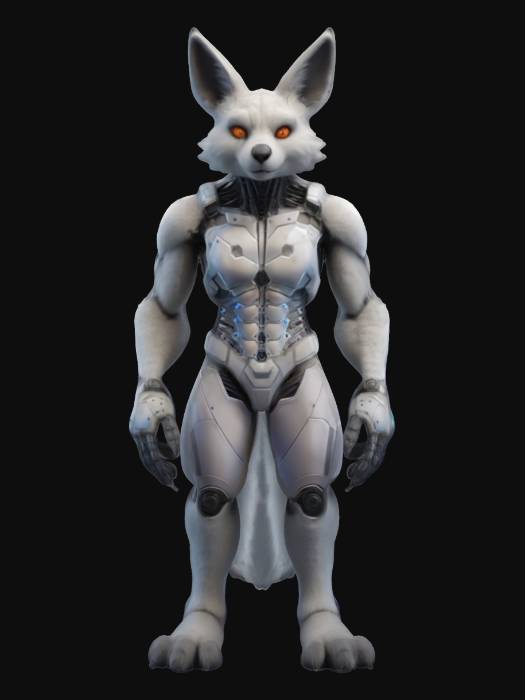
미적 점수 (1~10점): 9